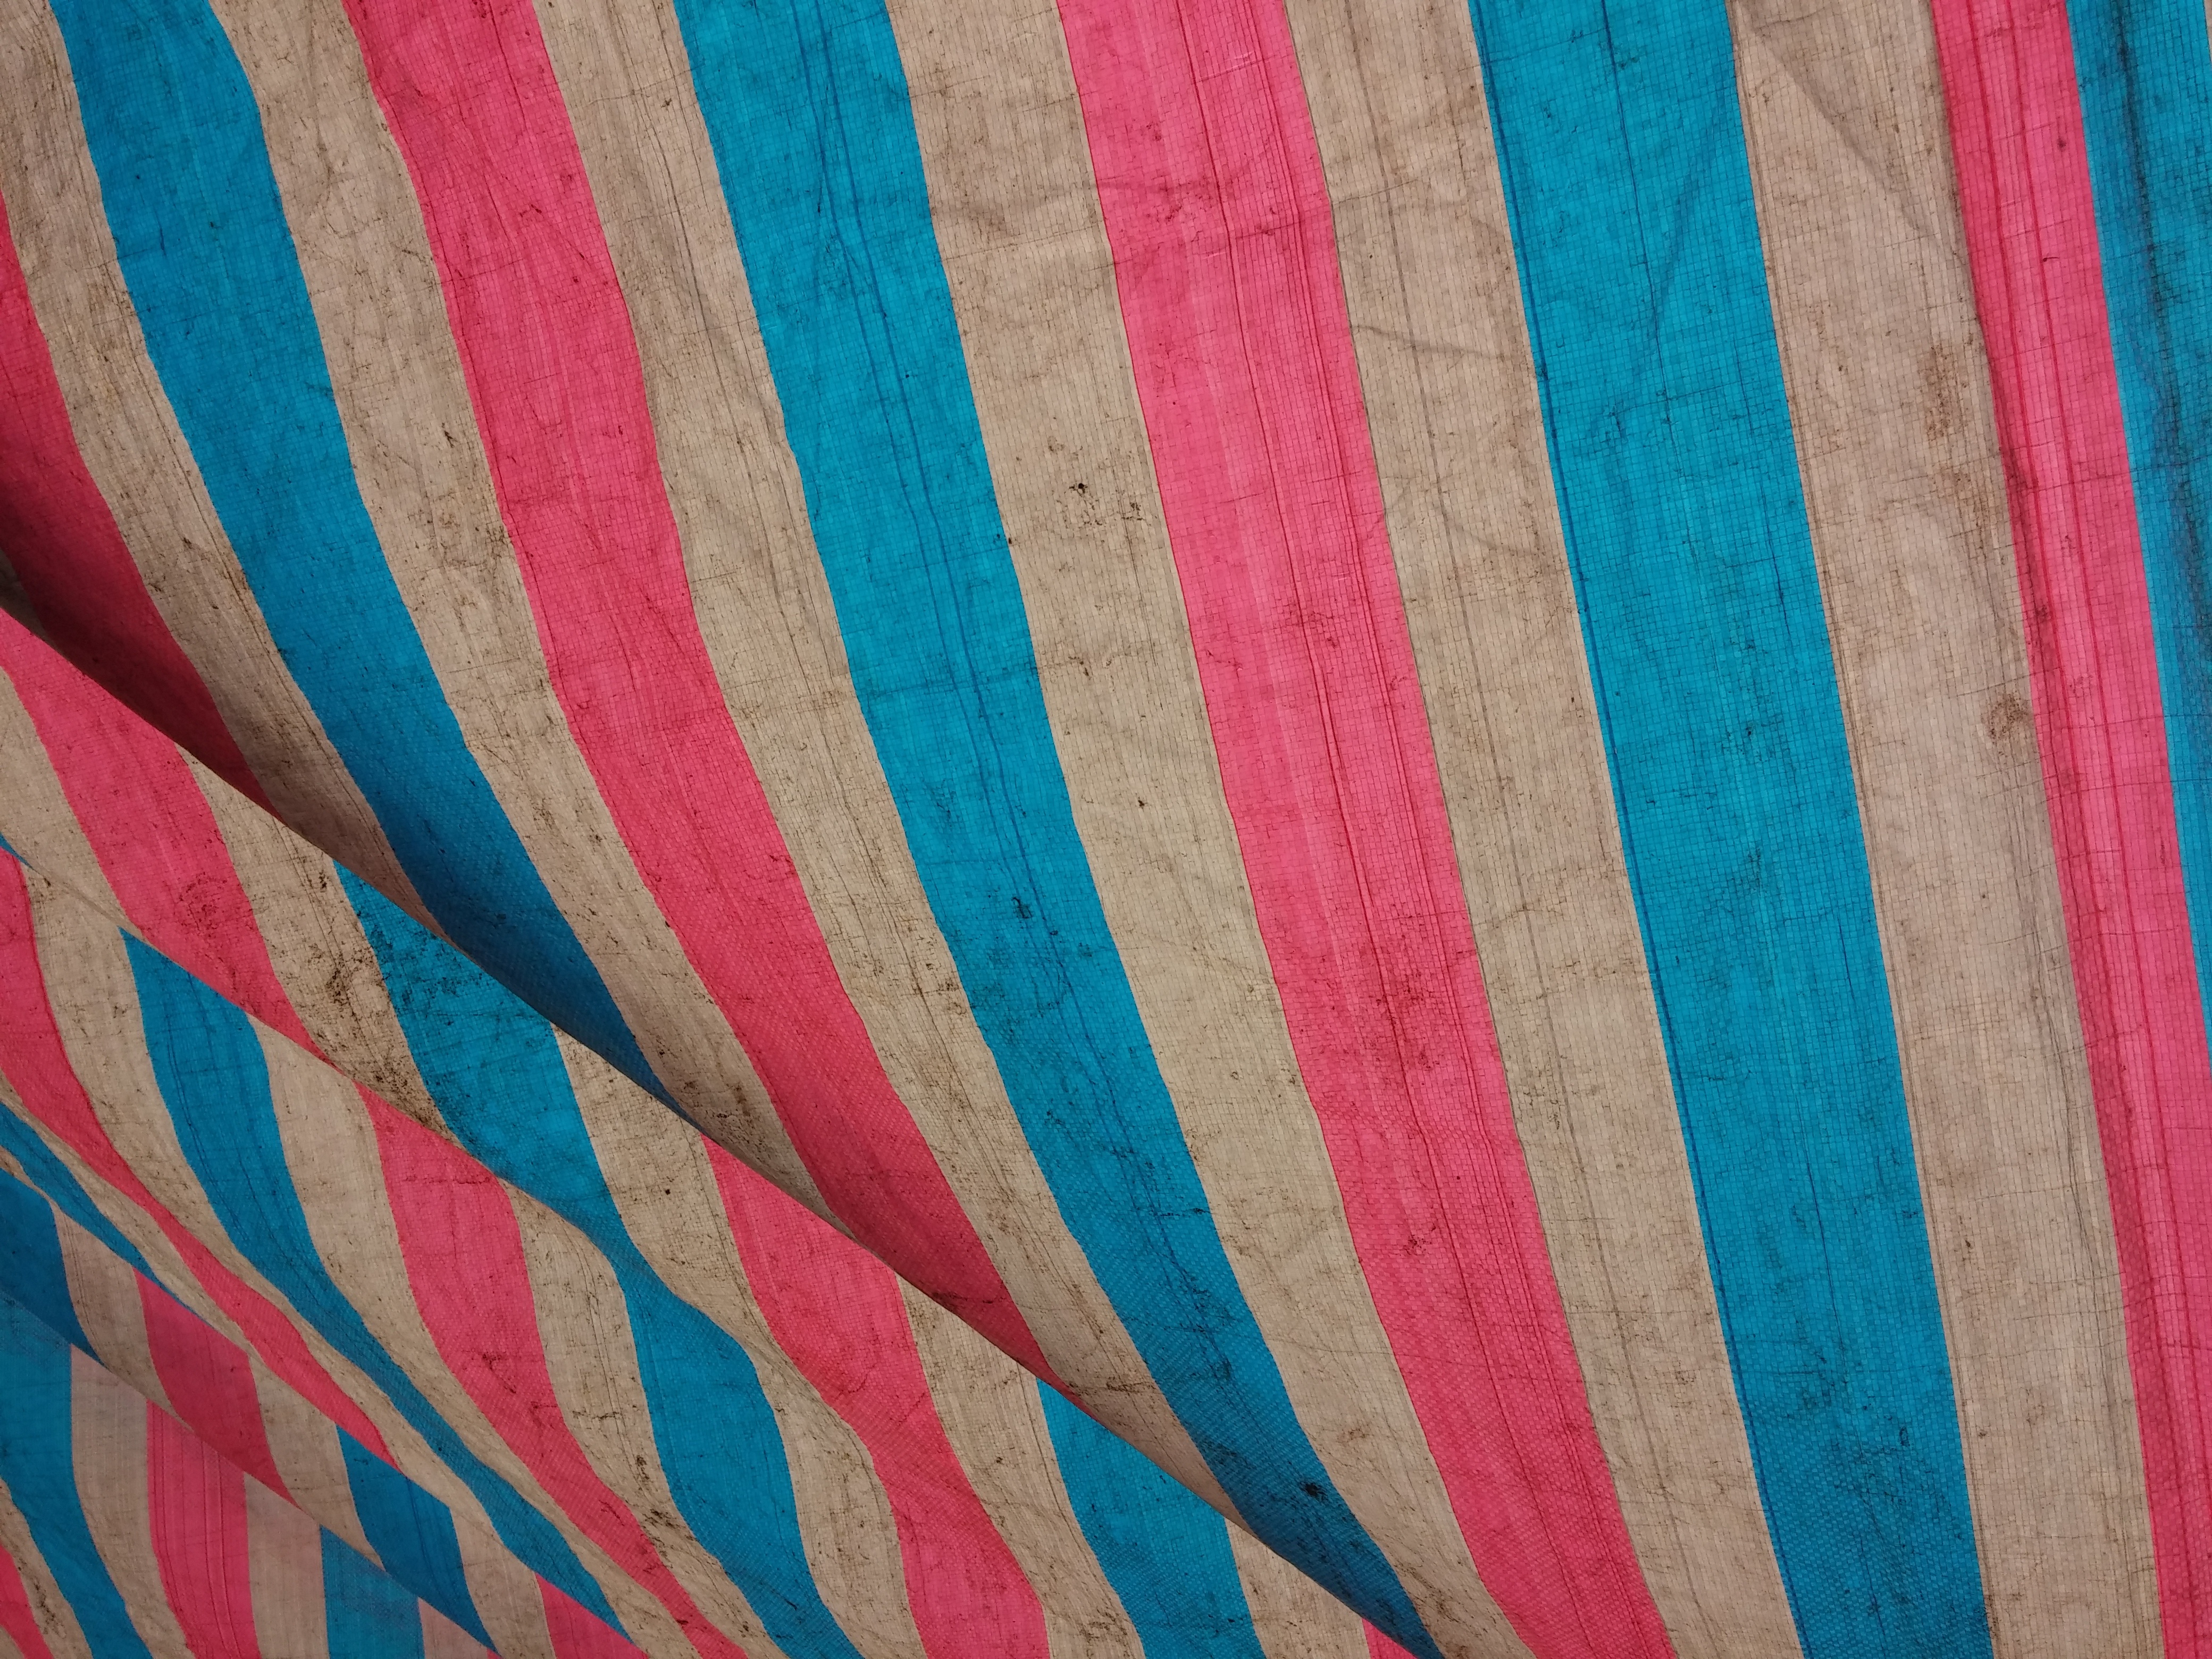
texture, pattern, line, green, red, color, blue, pink, material, circle, textile, art, bright, shape, flooring